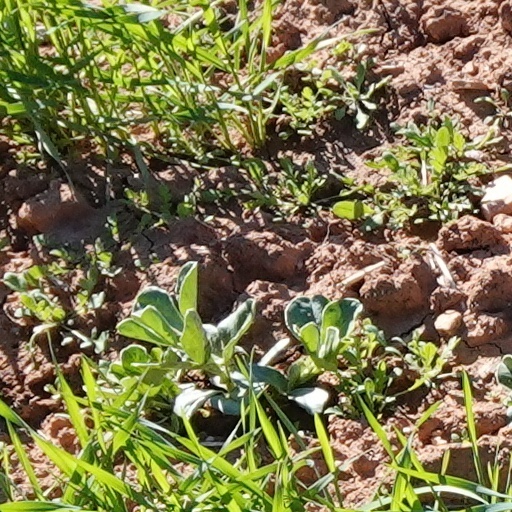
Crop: wheat